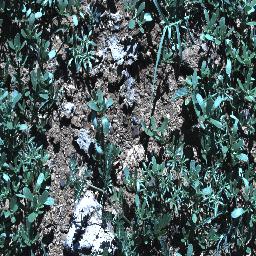
Label: negative